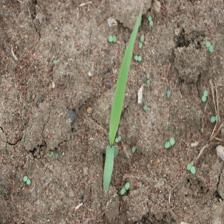
Label: Sorghum